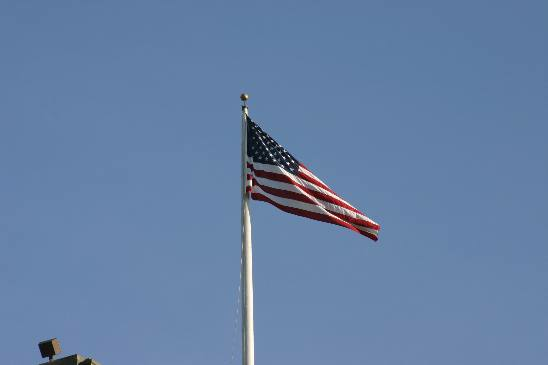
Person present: No